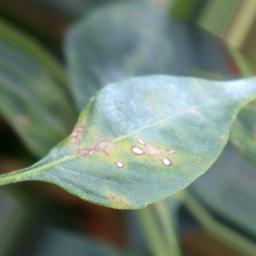
Label: cercospora